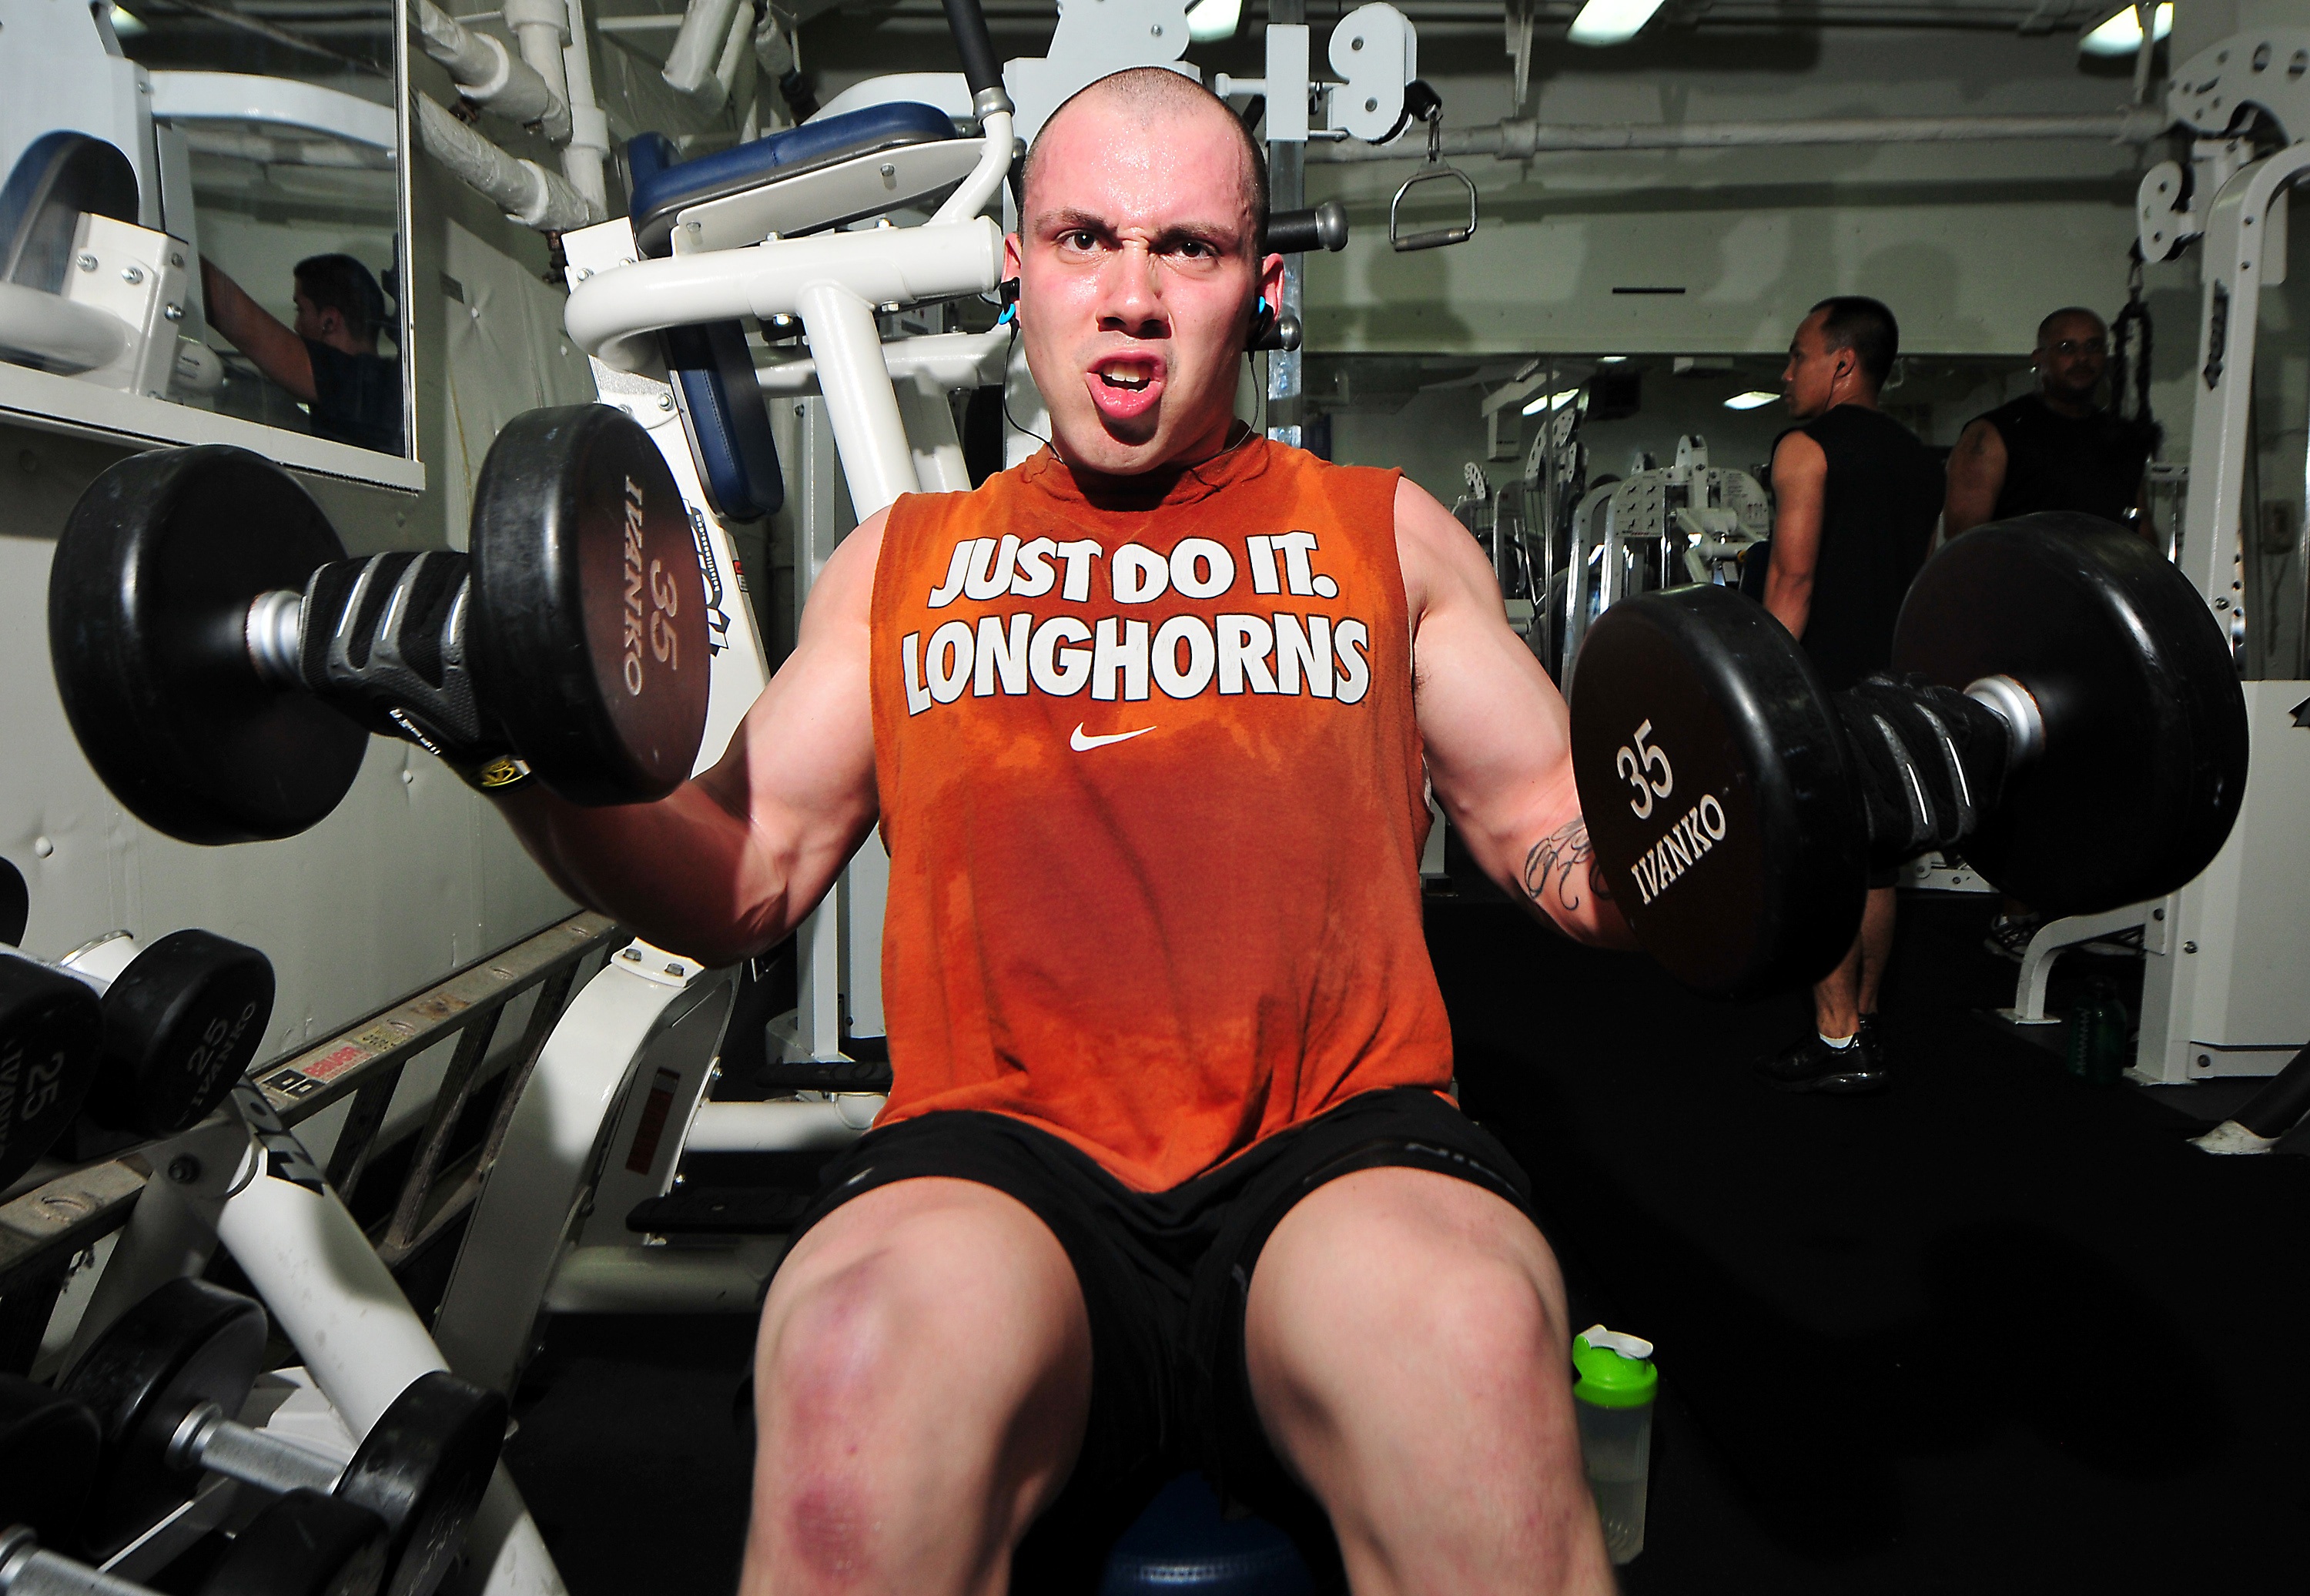
man, person, structure, people, equipment, room, arm, fitness, gym, muscle, sports equipment, chest, motivation, men, sporty, relaxation, sports, performance, bodybuilding, gymnastics, strength training, hobbies, treadmill, barbell, physical exercise, lose weight, sweat, weight training, sweating, physical condition, to strengthen, to tone up, cardio training, burn calories, sport venue, physical fitness, biceps curl, bodypump, overhead press, gym room, cardiovascular exercise, elliptical bike, stationary bike, elliptical machine, olympic lifting platform